Rugby union at the Summer Olympics

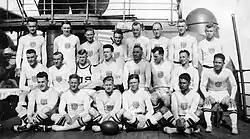
1920 USA Rugby Team

A campaign to send an American side to the 1920 games in Antwerp started in California after a Berkeley rugby union touring party returned from British Columbia undefeated in 1920. The United States Olympic Committee (USOC) granted permission for their entry. A pool of players from Stanford, Berkeley, and Santa Clara made up the squad. 1908 champion Danny Carroll, a player-coach at Stanford at the time, was the team's most prominent member.